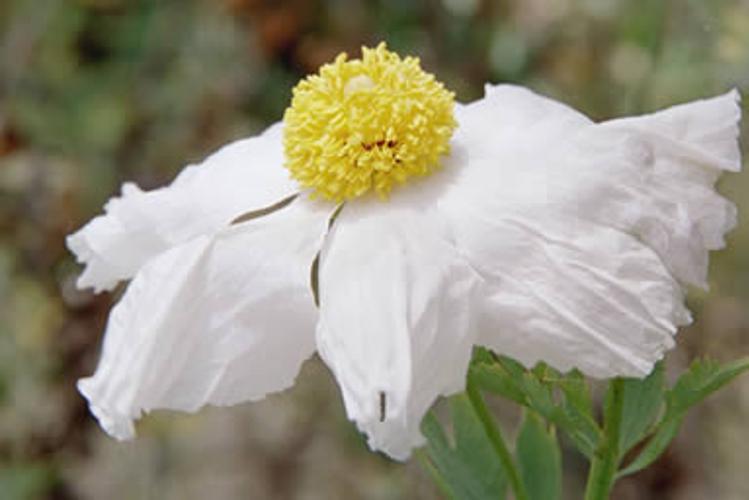
Label: tree poppy